Progressive tax

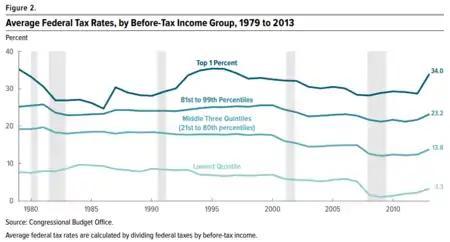
Distribution of US federal taxes from 1979 to 2013, based on CBO estimates

A 2011 study psychologists Shigehiro Oishi, Ulrich Schimmack, and Ed Diener, using data from 54 countries, found that progressive taxation was positively associated with the subjective well-being, while overall tax rates and government spending were not. The authors added, "We found that the association between more-progressive taxation and higher levels of subjective well-being was mediated by citizens' satisfaction with public goods, such as education and public transportation." Tax law professor Thomas D. Griffith, summarizing research on human happiness, has argued that because inequality in a society significantly reduces happiness, a progressive tax structure which redistributes income would increase welfare and happiness in a society. Since progressive taxation reduces the income of high earners and is often used as a method to fund government social programs for low income earners, calls for increasing tax progressivity have sometimes been labeled as envy or class warfare, while others may describe such actions as fair or a form of social justice.